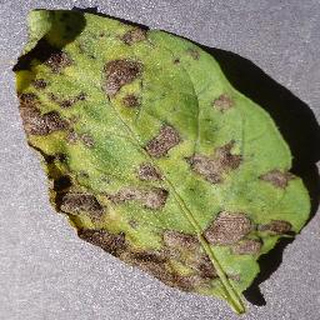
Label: potato_early_blight